Viereckschanze

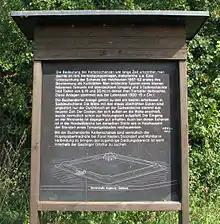
Drawing of the Viereckschanze Buchendorf in Germany

A Viereckschanze (from German "four-corner-rampart"; plural -en) is a rectangular ditched enclosure that was constructed during the Iron Age in parts of Celtic Western Europe. They are widespread in Germany, parts of northern France and also in some regions of the Iberian Peninsula, most notably in Portugal.